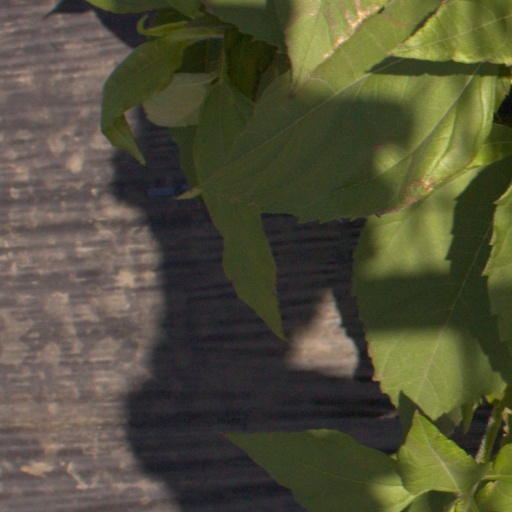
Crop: Jerusalem artichoke